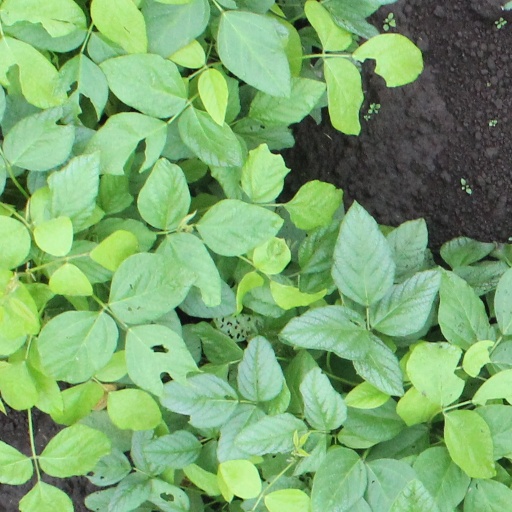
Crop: soybean